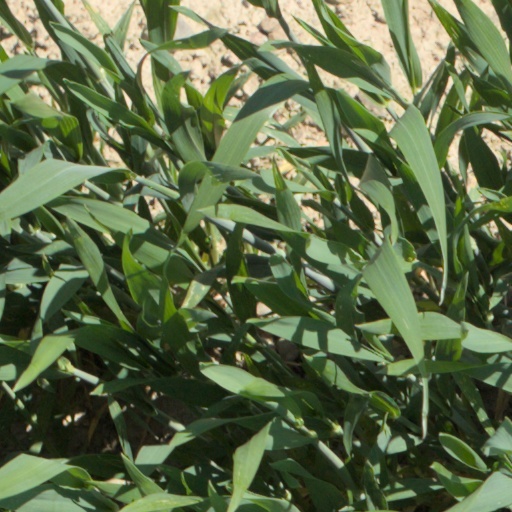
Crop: wheat